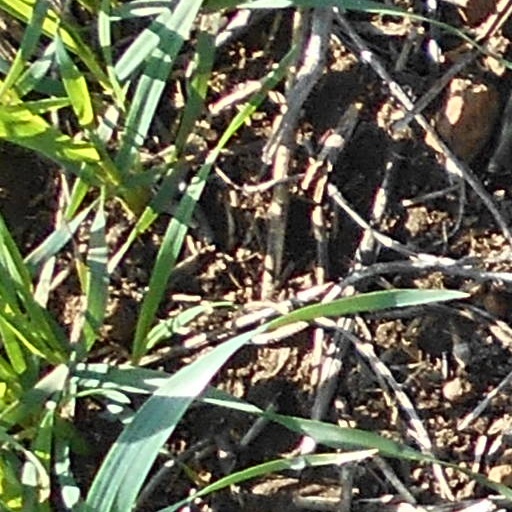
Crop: wheat